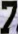
Number: 7